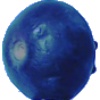
Label: Huckleberry 1